Blow's Down

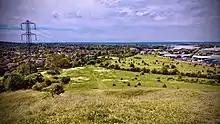
Northwest-facing view from the viewpoint at Blow's Downs SSSI.

Blow's Down (or Blow's Downs) is a biological Site of Special Scientific Interest in Dunstable in Bedfordshire. It was notified in 1989 under Section 28 of the Wildlife and Countryside Act 1981, and the local planning authority is Central Bedfordshire Council. The site forms around half of the Blow's Downs nature reserve, which is managed by the Wildlife Trust for Bedfordshire, Cambridgeshire and Northamptonshire. It has a maximum elevation of 212 m.